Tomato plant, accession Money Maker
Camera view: horizontal (90 deg, fisheye); turntable rotation: 270 degrees
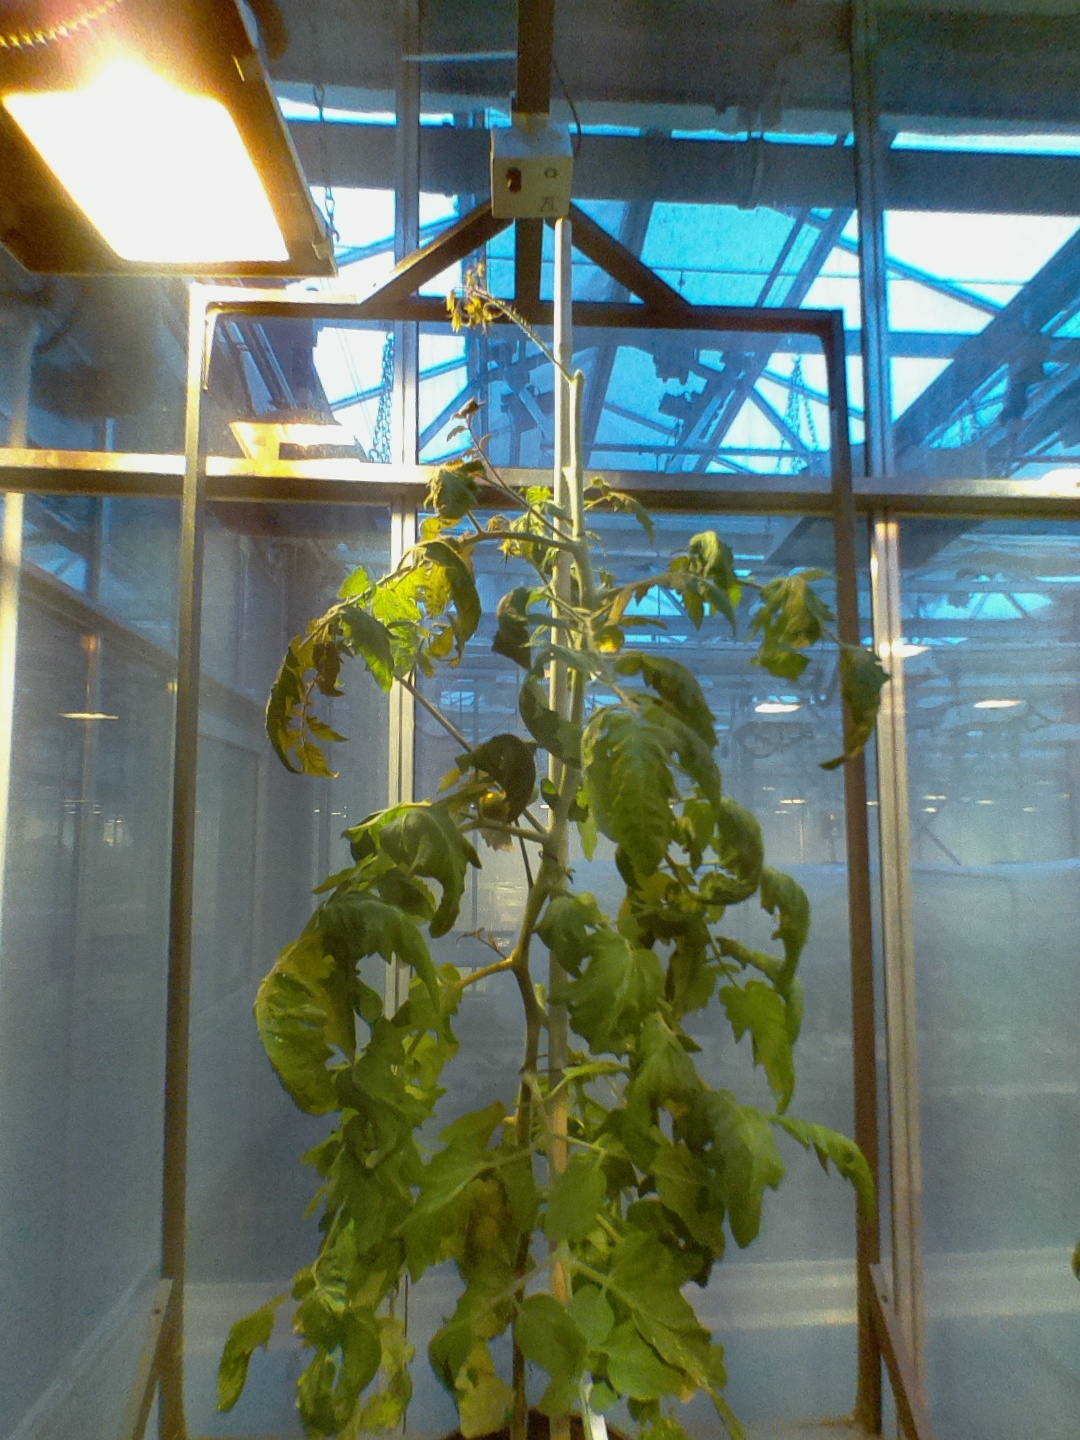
BBCH growth stage 71: 10%-20% of final fruit size